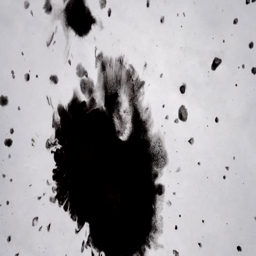
black ink abstract stains flow on a white surface